Non-military armoured vehicle

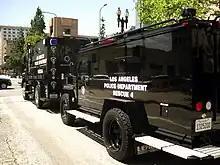
A common example of a non-military armoured vehicle is a SWAT vehicle, such as these vehicles operated by the Los Angeles Police Department.

Non-military armoured vehicles (or paramilitary armoured vehicles if used by a paramilitary) are armoured vehicles used outside professional armed forces. While primarily invented and used for defense/internal conflicts from an equally well armed organized force, armour technology has found a number of other uses outside of this military context.